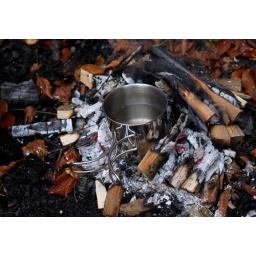
Boiling water for yet another cup of tea in my beloved Tatonka stainless steel mug